Franco-Persian alliance

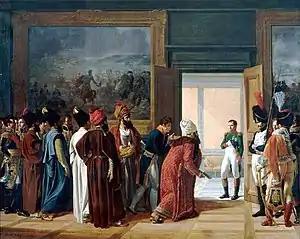
The Iranian Envoy Mirza Mohammad-Reza Qazvini meeting with Napoleon I at the Finckenstein Palace, 27 April 1807, to sign the Treaty of Finckenstein. François Mulard.

A Franco-Persian alliance or Franco-Iranian alliance was formed for a short period between the French Empire of Napoleon I and Fath Ali Shah of Iran against Russia and Great Britain between 1807 and 1809. The alliance was part of a plan to gather extra aid against Russia and by Persia's help, having another front on Russia's southern borders, namely the Caucasus region. The alliance unravelled when France finally allied with Russia and turned its focus to European campaigns.